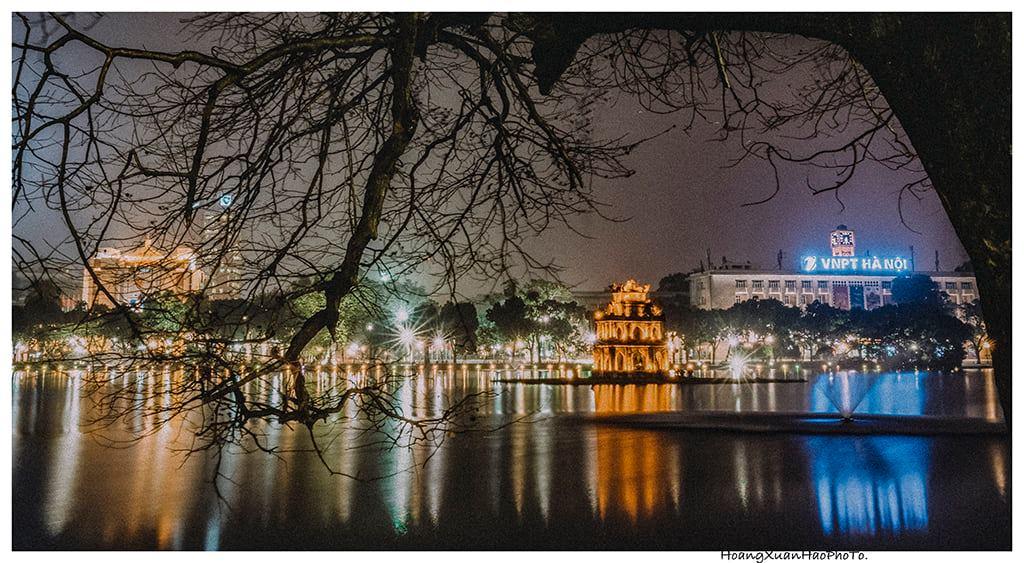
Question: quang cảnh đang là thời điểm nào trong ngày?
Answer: quang cảnh đang là buổi tối